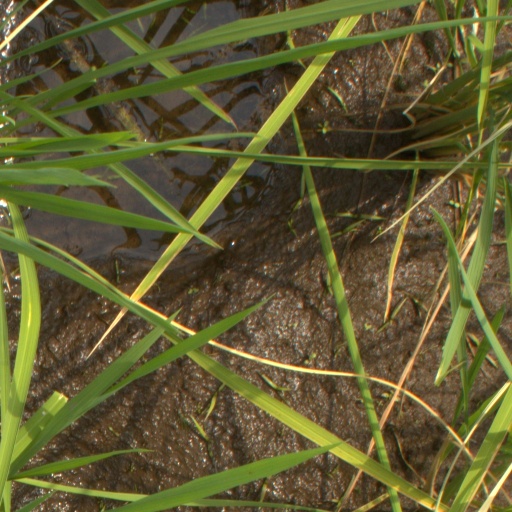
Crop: rice